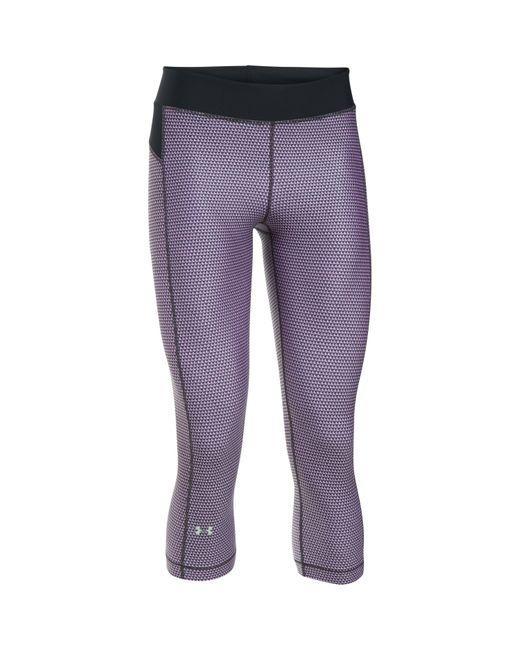
Graue Farbe thermische Damen Sportgamaschen